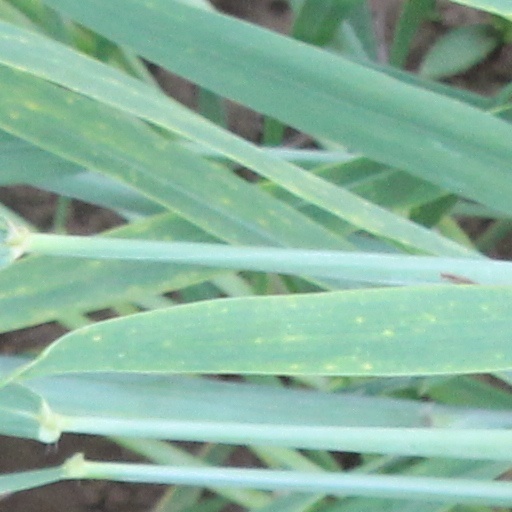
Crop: wheat